Jan Gillisz. van Vliet

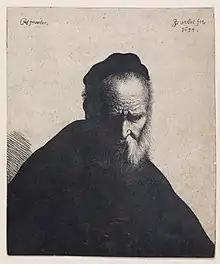
Old man, 1634

Jan Gillisz. van Vliet (1605 – 1668), was a Dutch Golden Age painter and Rembrandt pupil, whose paintings are no longer attributed to him with any certainty. Today he is known only for his drawings and prints.